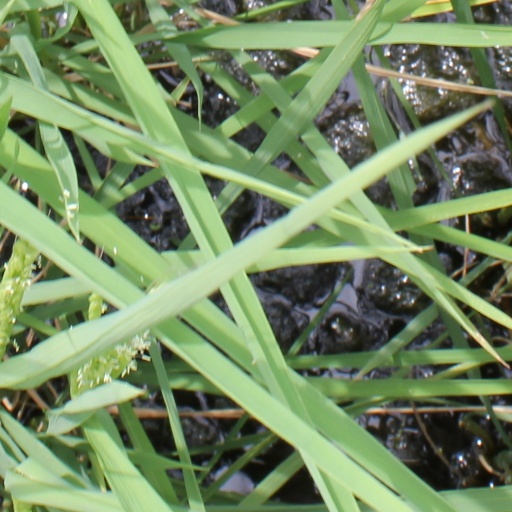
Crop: rice